Indo-European migrations

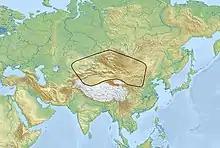
Approximate extent of the Yuezhi Empire, as described in the "History of Civilizations of Central Asia" by UNESCO

The Tocharians, or "Tokharians" ( or ) were inhabitants of medieval oasis city-states on the northern edge of the Tarim Basin (modern Xinjiang, China). Their Tocharian languages (a branch of the Indo-European family) are known from manuscripts from the 6th to 8th centuries CE, after which they were supplanted by the Turkic languages of the Uyghur tribes. These people were called "Tocharian" by late 19th-century scholars who identified them with the "Tókharoi" described by ancient Greek sources as inhabiting Bactria. Although this identification is now generally considered mistaken, the name has become customary.